Culture of the United Kingdom

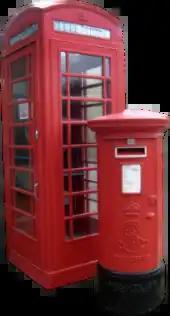
The red telephone box and Royal Mail red post box appear throughout the UK.

The 'Queensberry rules', the code of general rules in boxing, was named after John Douglas, 9th Marquess of Queensberry in 1867, that formed the basis of modern boxing. Britain's first heavyweight world champion Bob Fitzsimmons made boxing history as the sport's first three-division world champion. The 1980s saw the emergence of heavyweight Frank Bruno who would become hugely popular with the British public. In the 1990s, Chris Eubank, Nigel Benn, Steve Collins and Michael Watson had a series of fights against each other in the super-middleweight division, drawing audiences of up to 20 million in the UK. Eubank's eccentric personality made him one of the most recognisable celebrities in the UK along with the cocky "Prince" Naseem Hamed. The Nigel Benn vs. Gerald McClellan fight in 1995 drew 13 million. Other big draw fighters in the UK included Lennox Lewis, Joe Calzaghe and Ricky Hatton.